Ebara-nakanobu Station

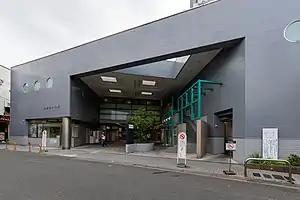

is a railway station in Shinagawa, Tokyo, Japan, operated by Tokyu Railways. Nakanobu Station is located on the other end of "Nakanobu Skip Road" from this station.